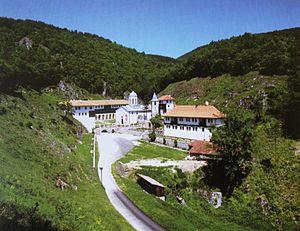
Le monastère de la Sainte-Trinité est un monastère orthodoxe serbe situé près de Pljevlja au Monténégro.
L'éparchie de Mileševa est une éparchie, c'est-à-dire une circonscription de l'Église orthodoxe serbe. Située dans le sud-ouest de la Serbie, elle a son siège au monastère de Mileševa. En 2016, elle est dirigée par intérim par l'évêque Joanikije.